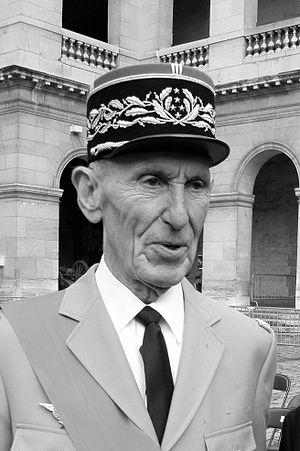
Le général Jacques Servranckx aux Invalides en 2007.
Jacques Servranckx, né le 21 janvier 1928 à Etterbeek, en Belgique, et mort le 16 mai 2017 à Paris, est un général français ayant fait carrière dans la Légion étrangère puis l'Armée de Terre.